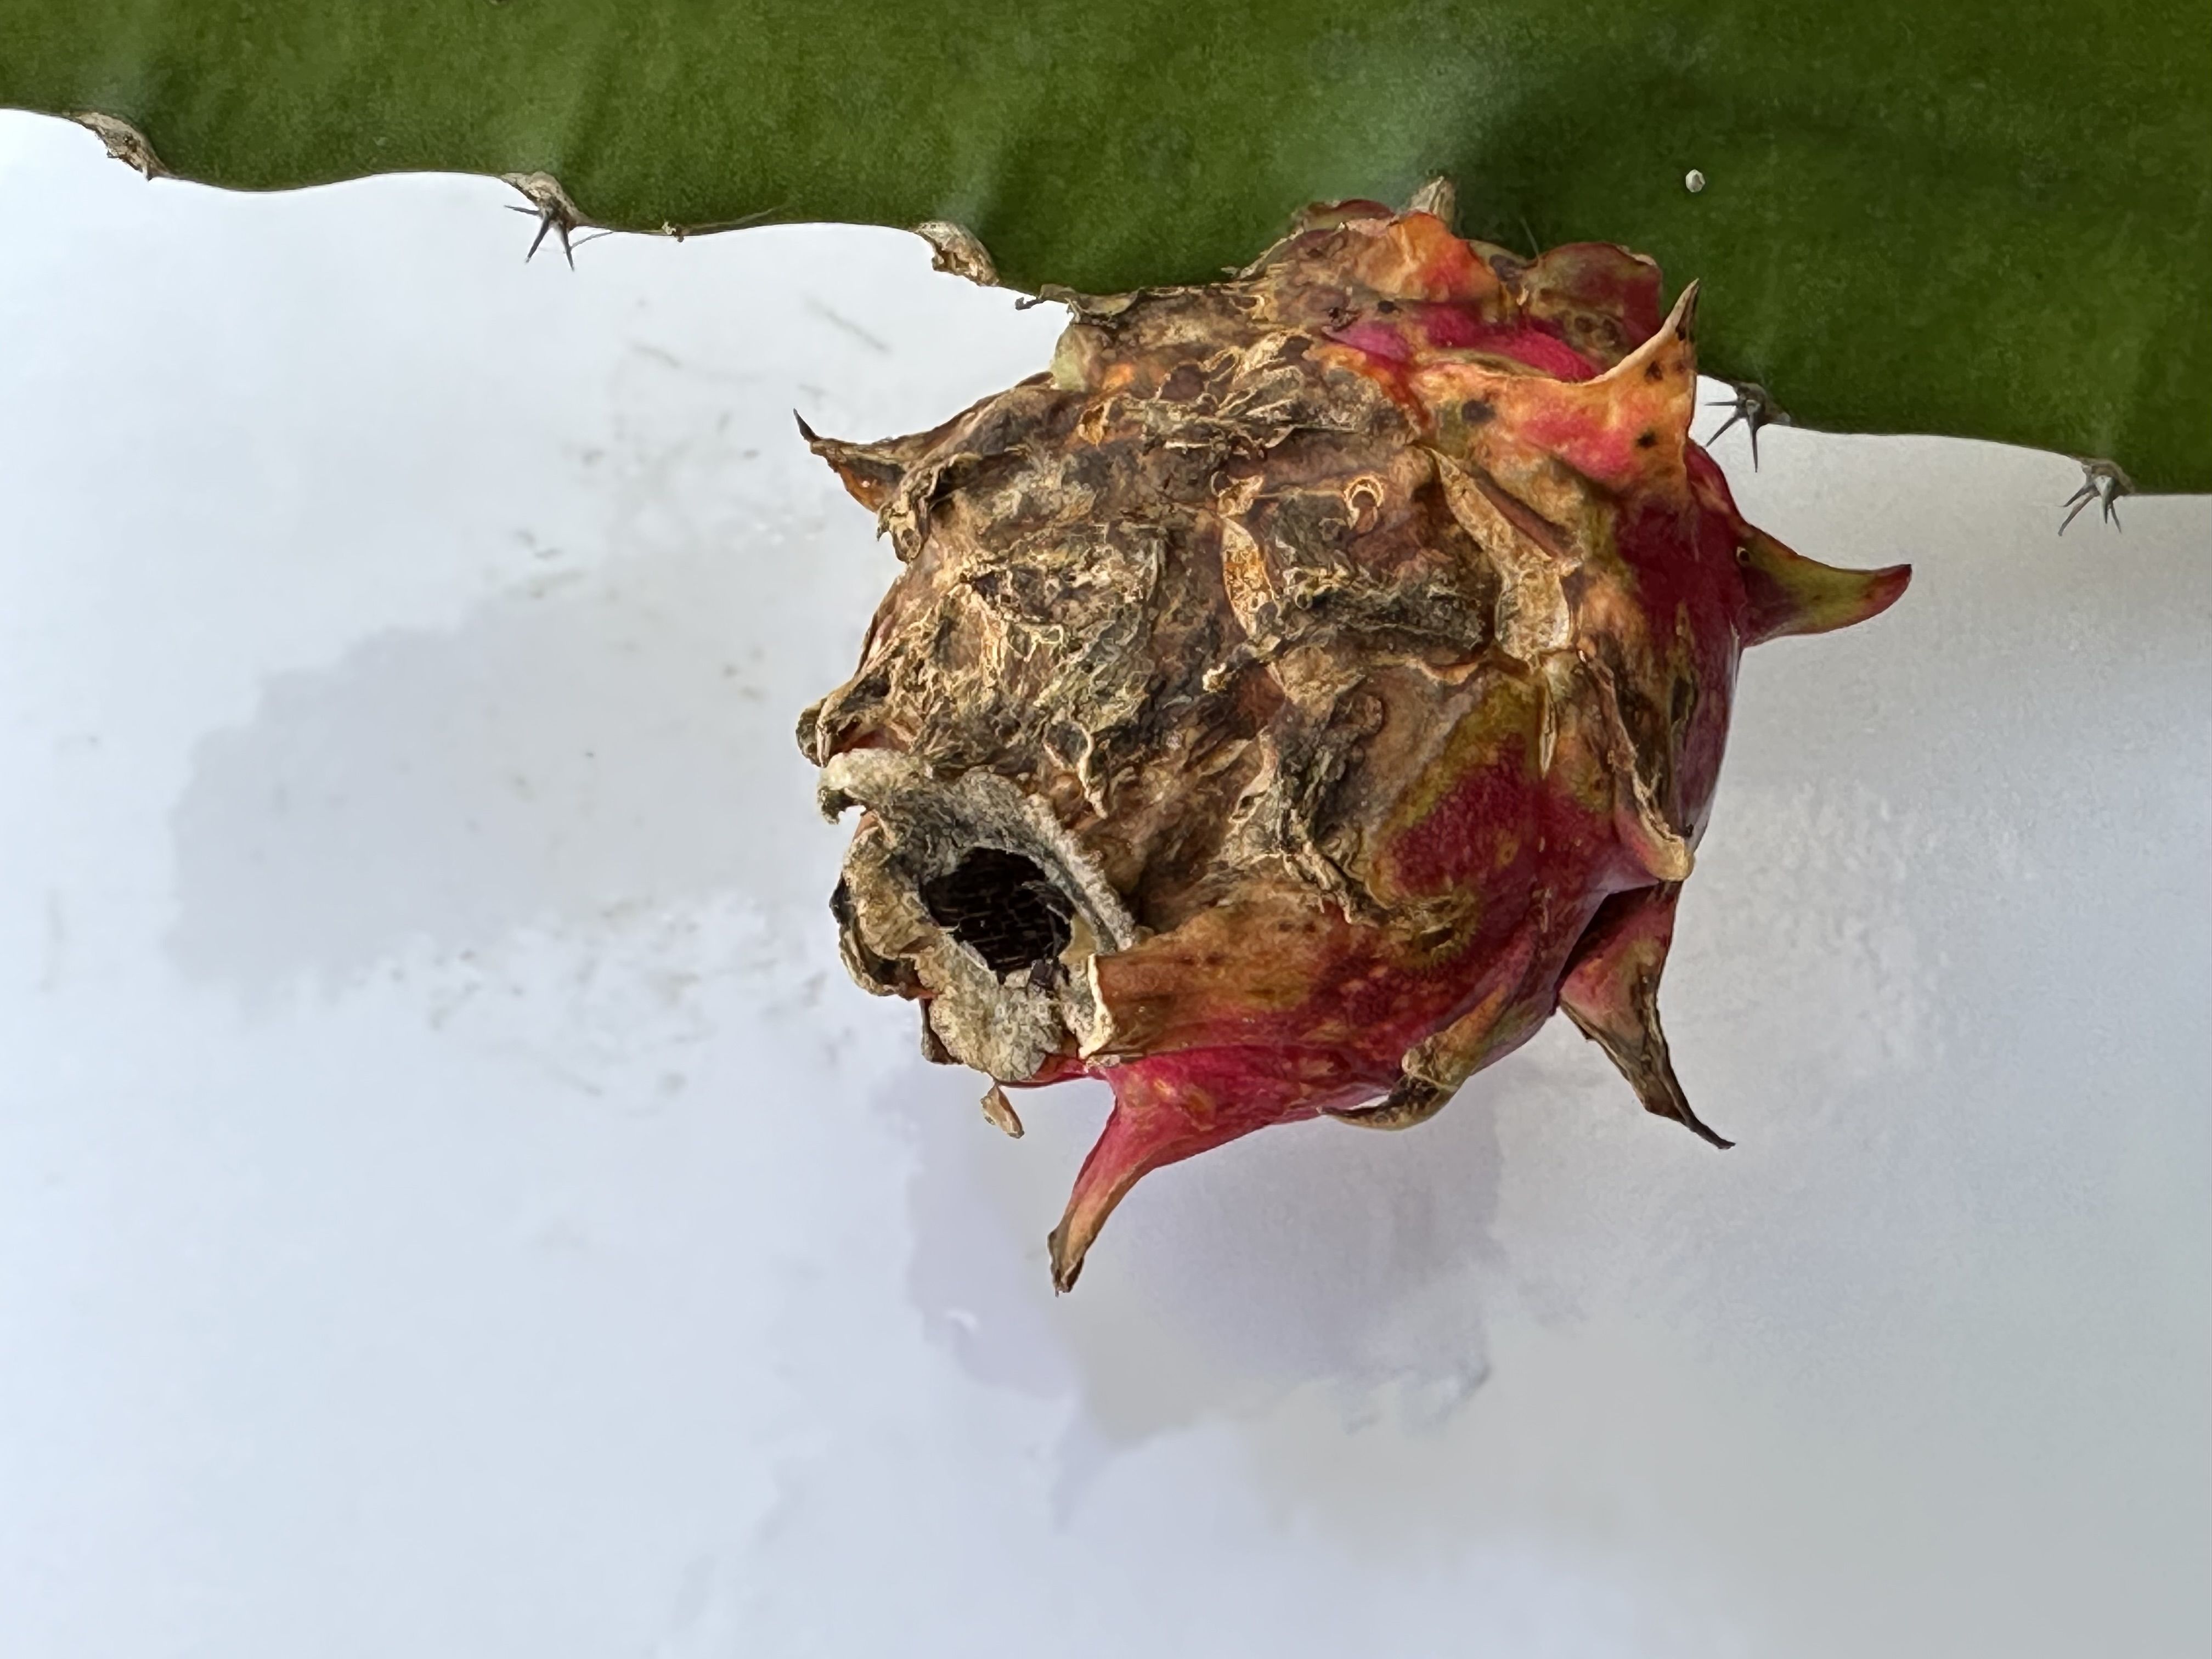
Label: Bad fruit